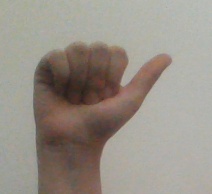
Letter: dhad